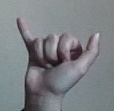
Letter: ya